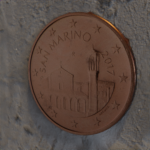
Coin value: 5cents
Country: sm
Edition: 2017